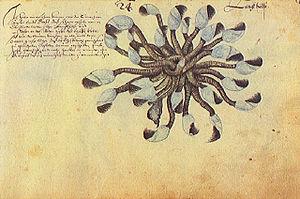
Les Anatifes sont un sous-ordre de crustacés cirripèdes pédonculés. Ils s'alimentent par filtration, fixés sur un objet flottant ou des rochers, aussi ont-ils été considérés longtemps comme étant des mollusques. Ils sont aisément reconnaissables par leur fixation musclée appelée pied ou pédoncule. Ils sont souvent confondus avec d'autres espèces du sous-ordre des pédonculés comme les pouce-pied ou d'autres cirripèdes.